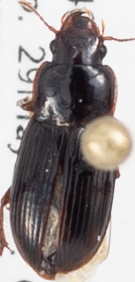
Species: Harpalus desertus
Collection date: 2019-05-29
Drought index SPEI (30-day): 0.828
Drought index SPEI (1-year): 0.95
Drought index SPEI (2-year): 0.086